Aadhavan

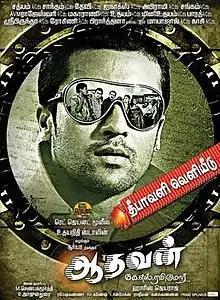
Theatrical release poster

Aadhavan is a 2009 Indian Tamil-language masala film directed by K. S. Ravikumar, from a story written by Ramesh Khanna, and produced by Udhayanidhi Stalin under Red Giant Movies. The film stars Suriya, alongside Nayantara, Vadivelu, Murali, B. Saroja Devi, Rahul Dev, Sayaji Shinde and Anand Babu. The music was composed by Harris Jayaraj, while cinematography and editing were handled by Ganesh Rajavelu and Don Max.